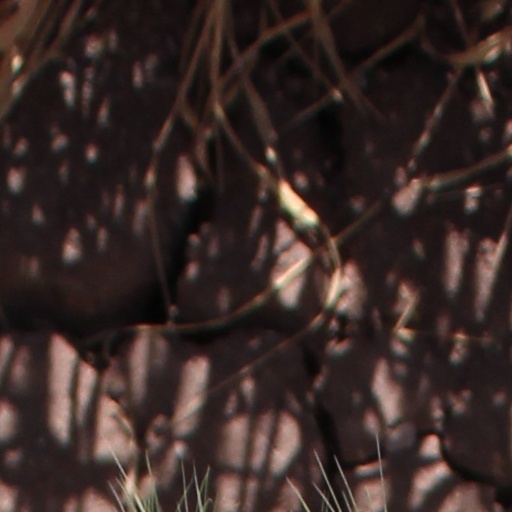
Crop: wheat